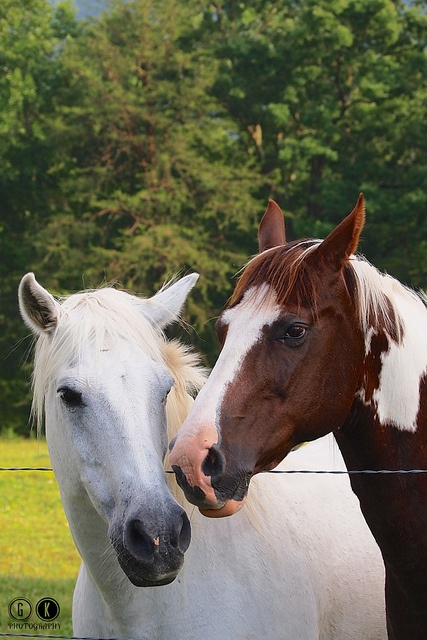
a brown and white horse and a white and black horse
Pair of horses looking over top of wire fencing in open grassy area.
A brown horse nudges a white horse, at the edge of a field.
A white horse is standing close to a brown horse.
A brown horse standing next to a white horse on a lush green field.